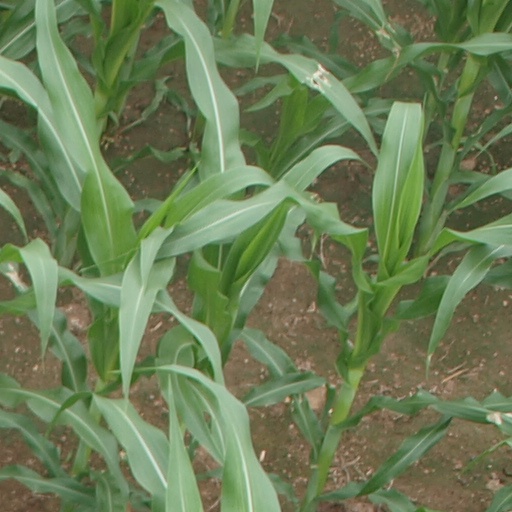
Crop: maize; corn